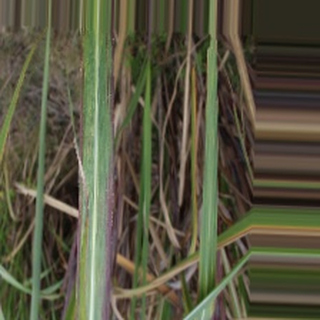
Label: sugarcane_bacterial_blight